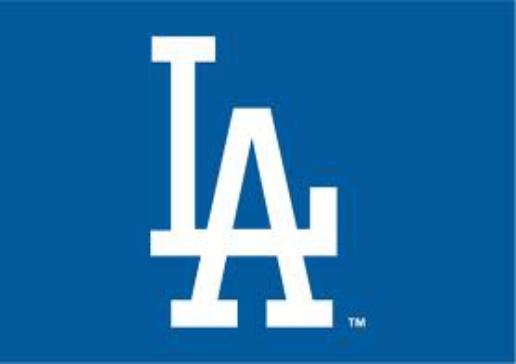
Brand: Los Angeles
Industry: Clothes